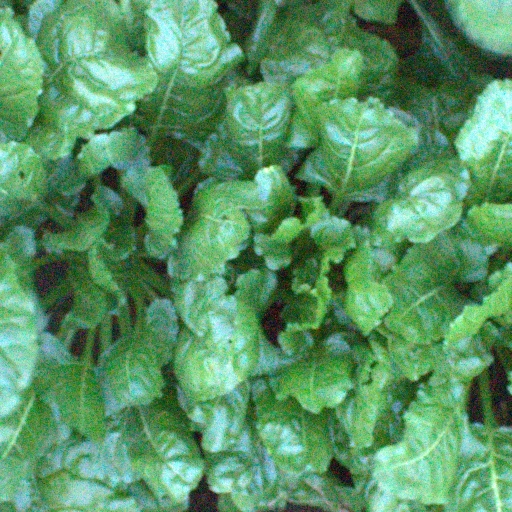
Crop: sugar beet